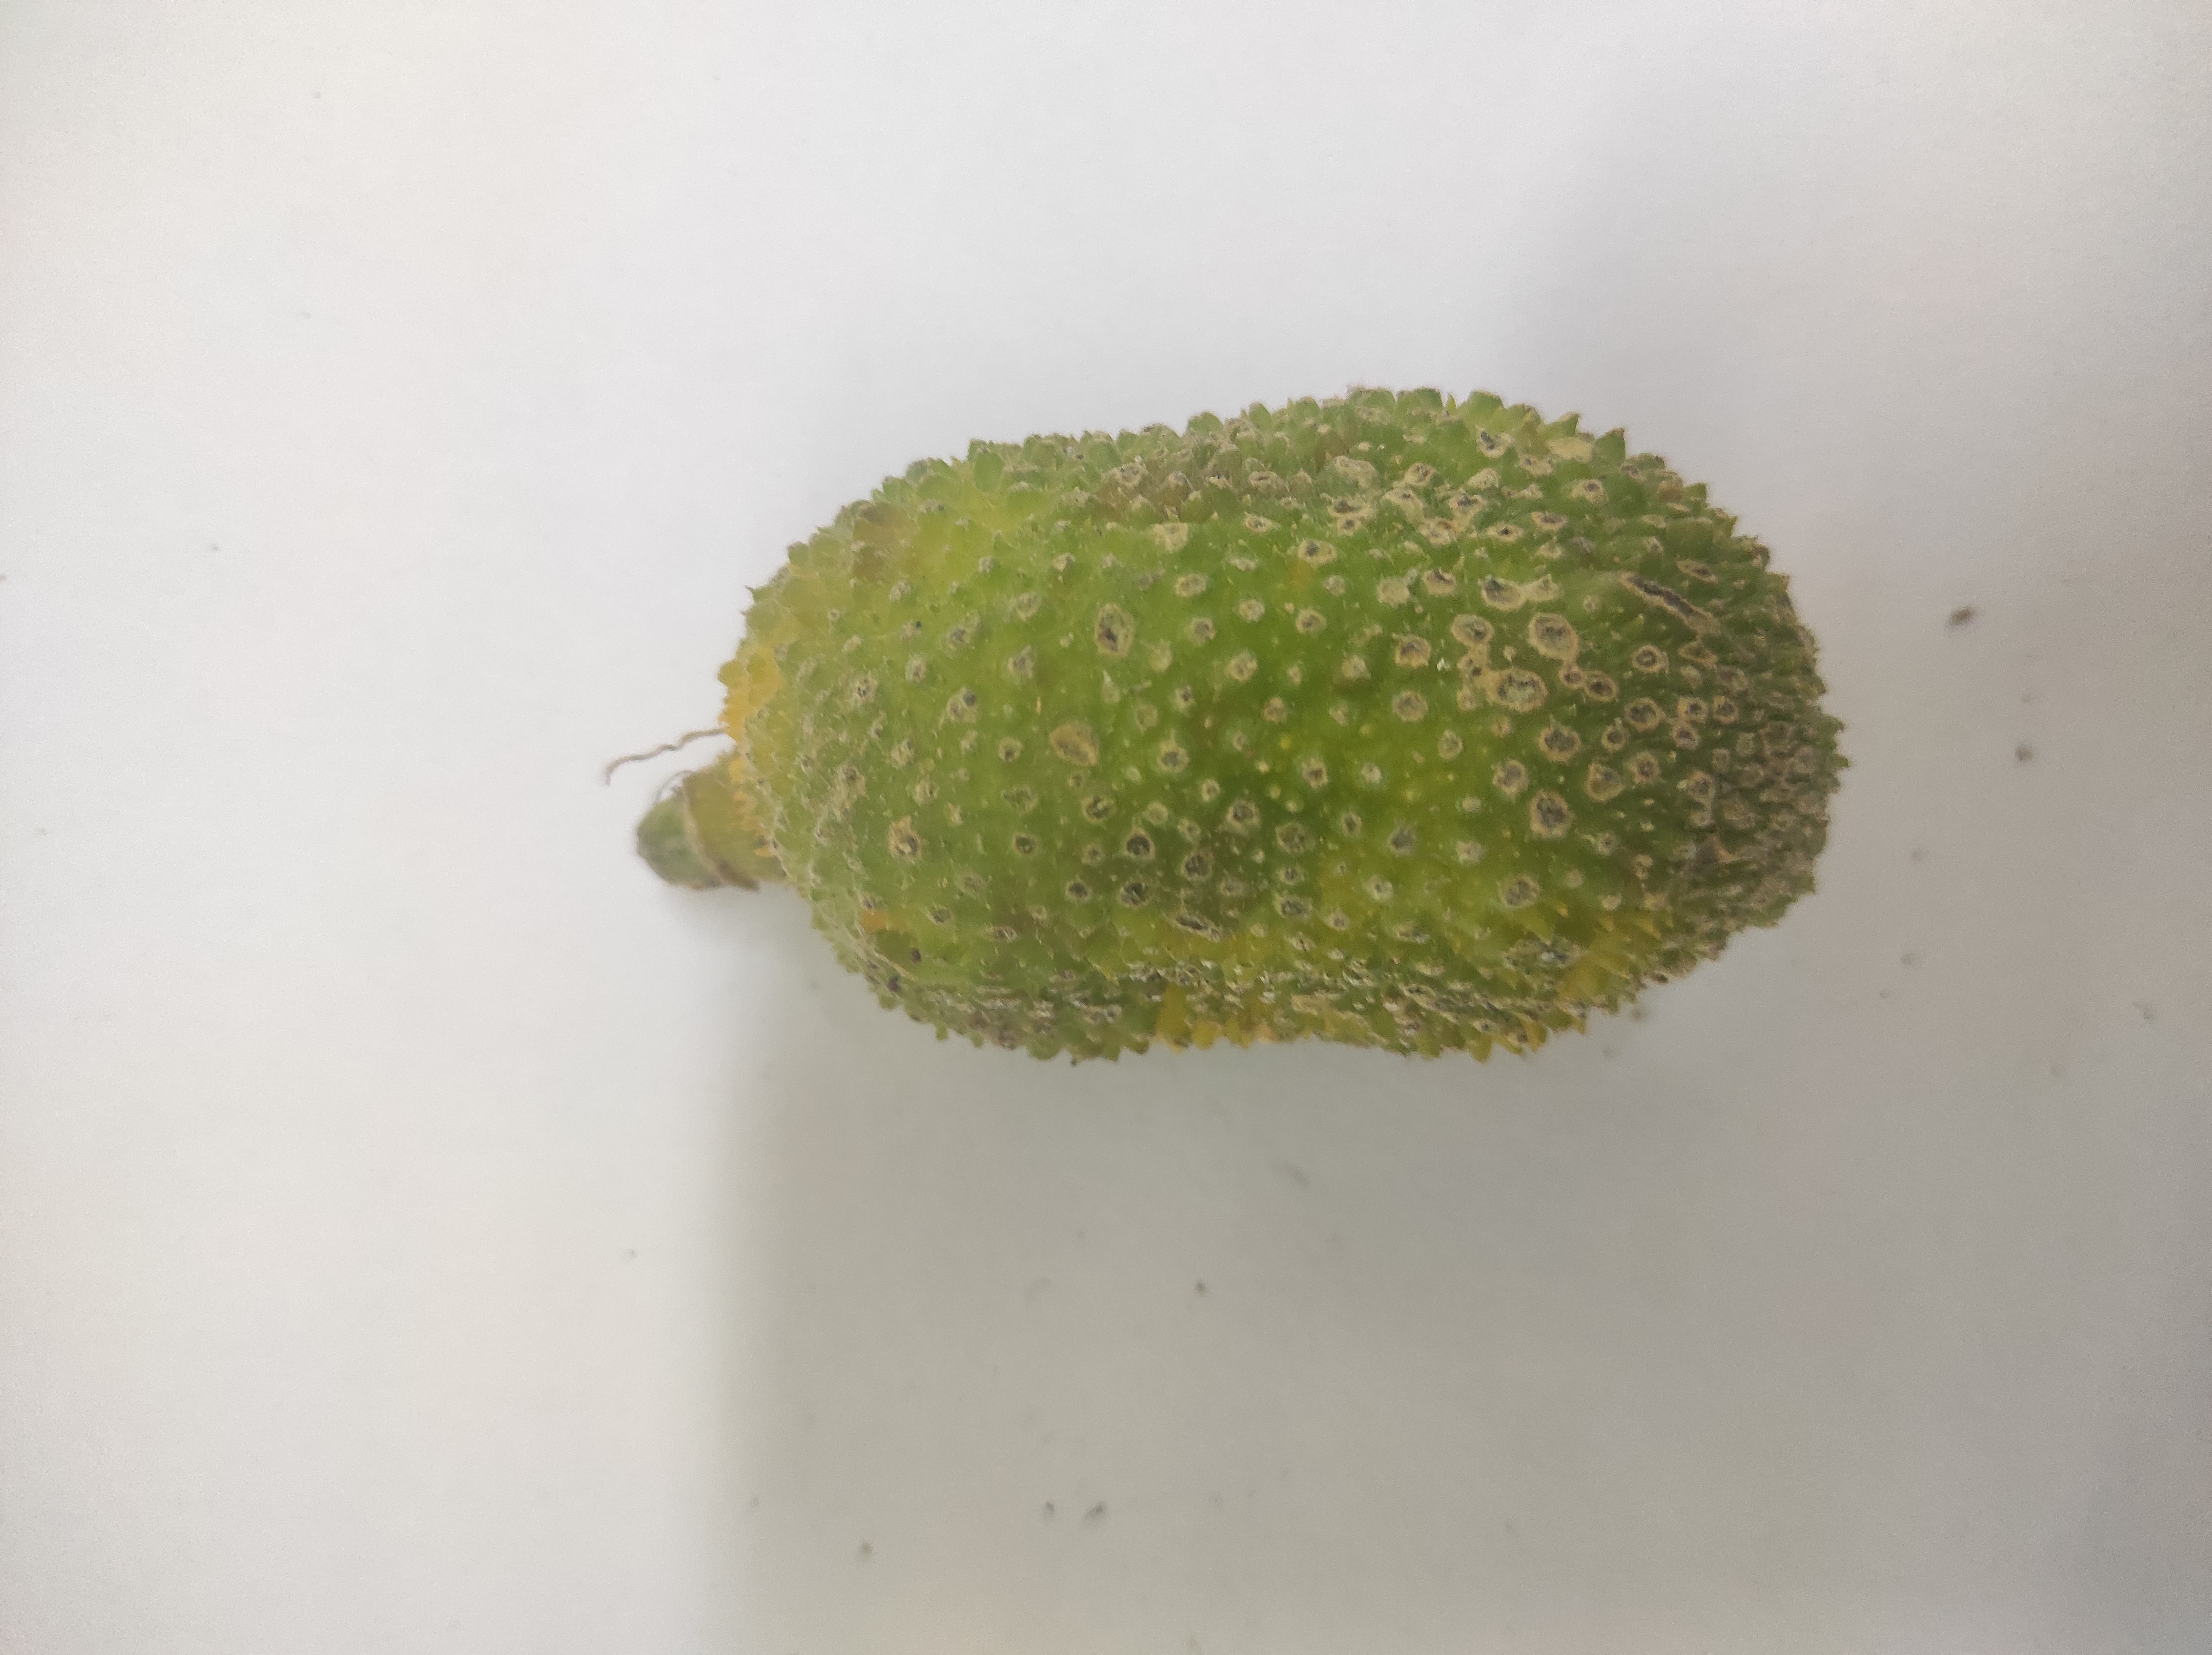
Crop: Spiny Gourd
Condition: Damaged